1st The Queen's Dragoon Guards

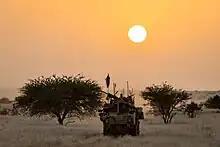
QDG operating in Mali

In June 2021 'C' Squadron, 1st The Queen's Dragoon Guards deployed to Mali with 2nd Battalion The Royal Anglian Regiment to form the Long Range Reconnaissance Group for Op Newcombe rotation 2 for 6 months. Op Newcombe was a peacekeeping operation in support of the United Nations Multidimensional Integrated Stabilization Mission in Mali (MINUSMA). Whilst deployed C squadron assisted in facilitating war crime investigations and also came under fire for the first time since combat operations in Afghanistan 2014 where the welsh cavalry were also at the time. A member of C squadron QDG earned a mention in dispatches while deployed for courageous actions in the face of the enemy.